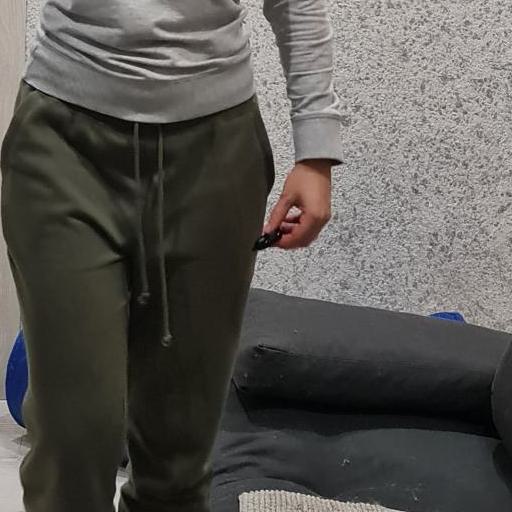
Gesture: no_gesture